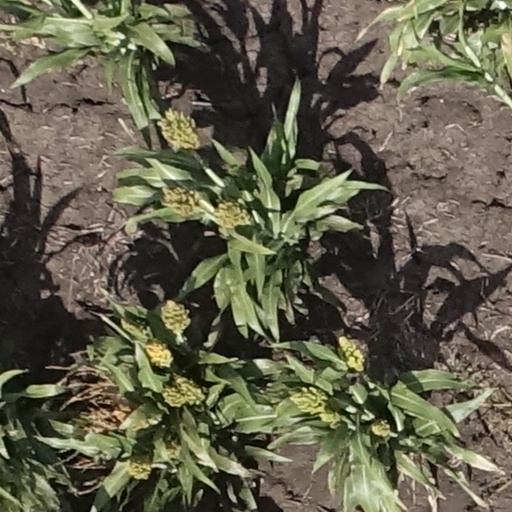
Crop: sorghum